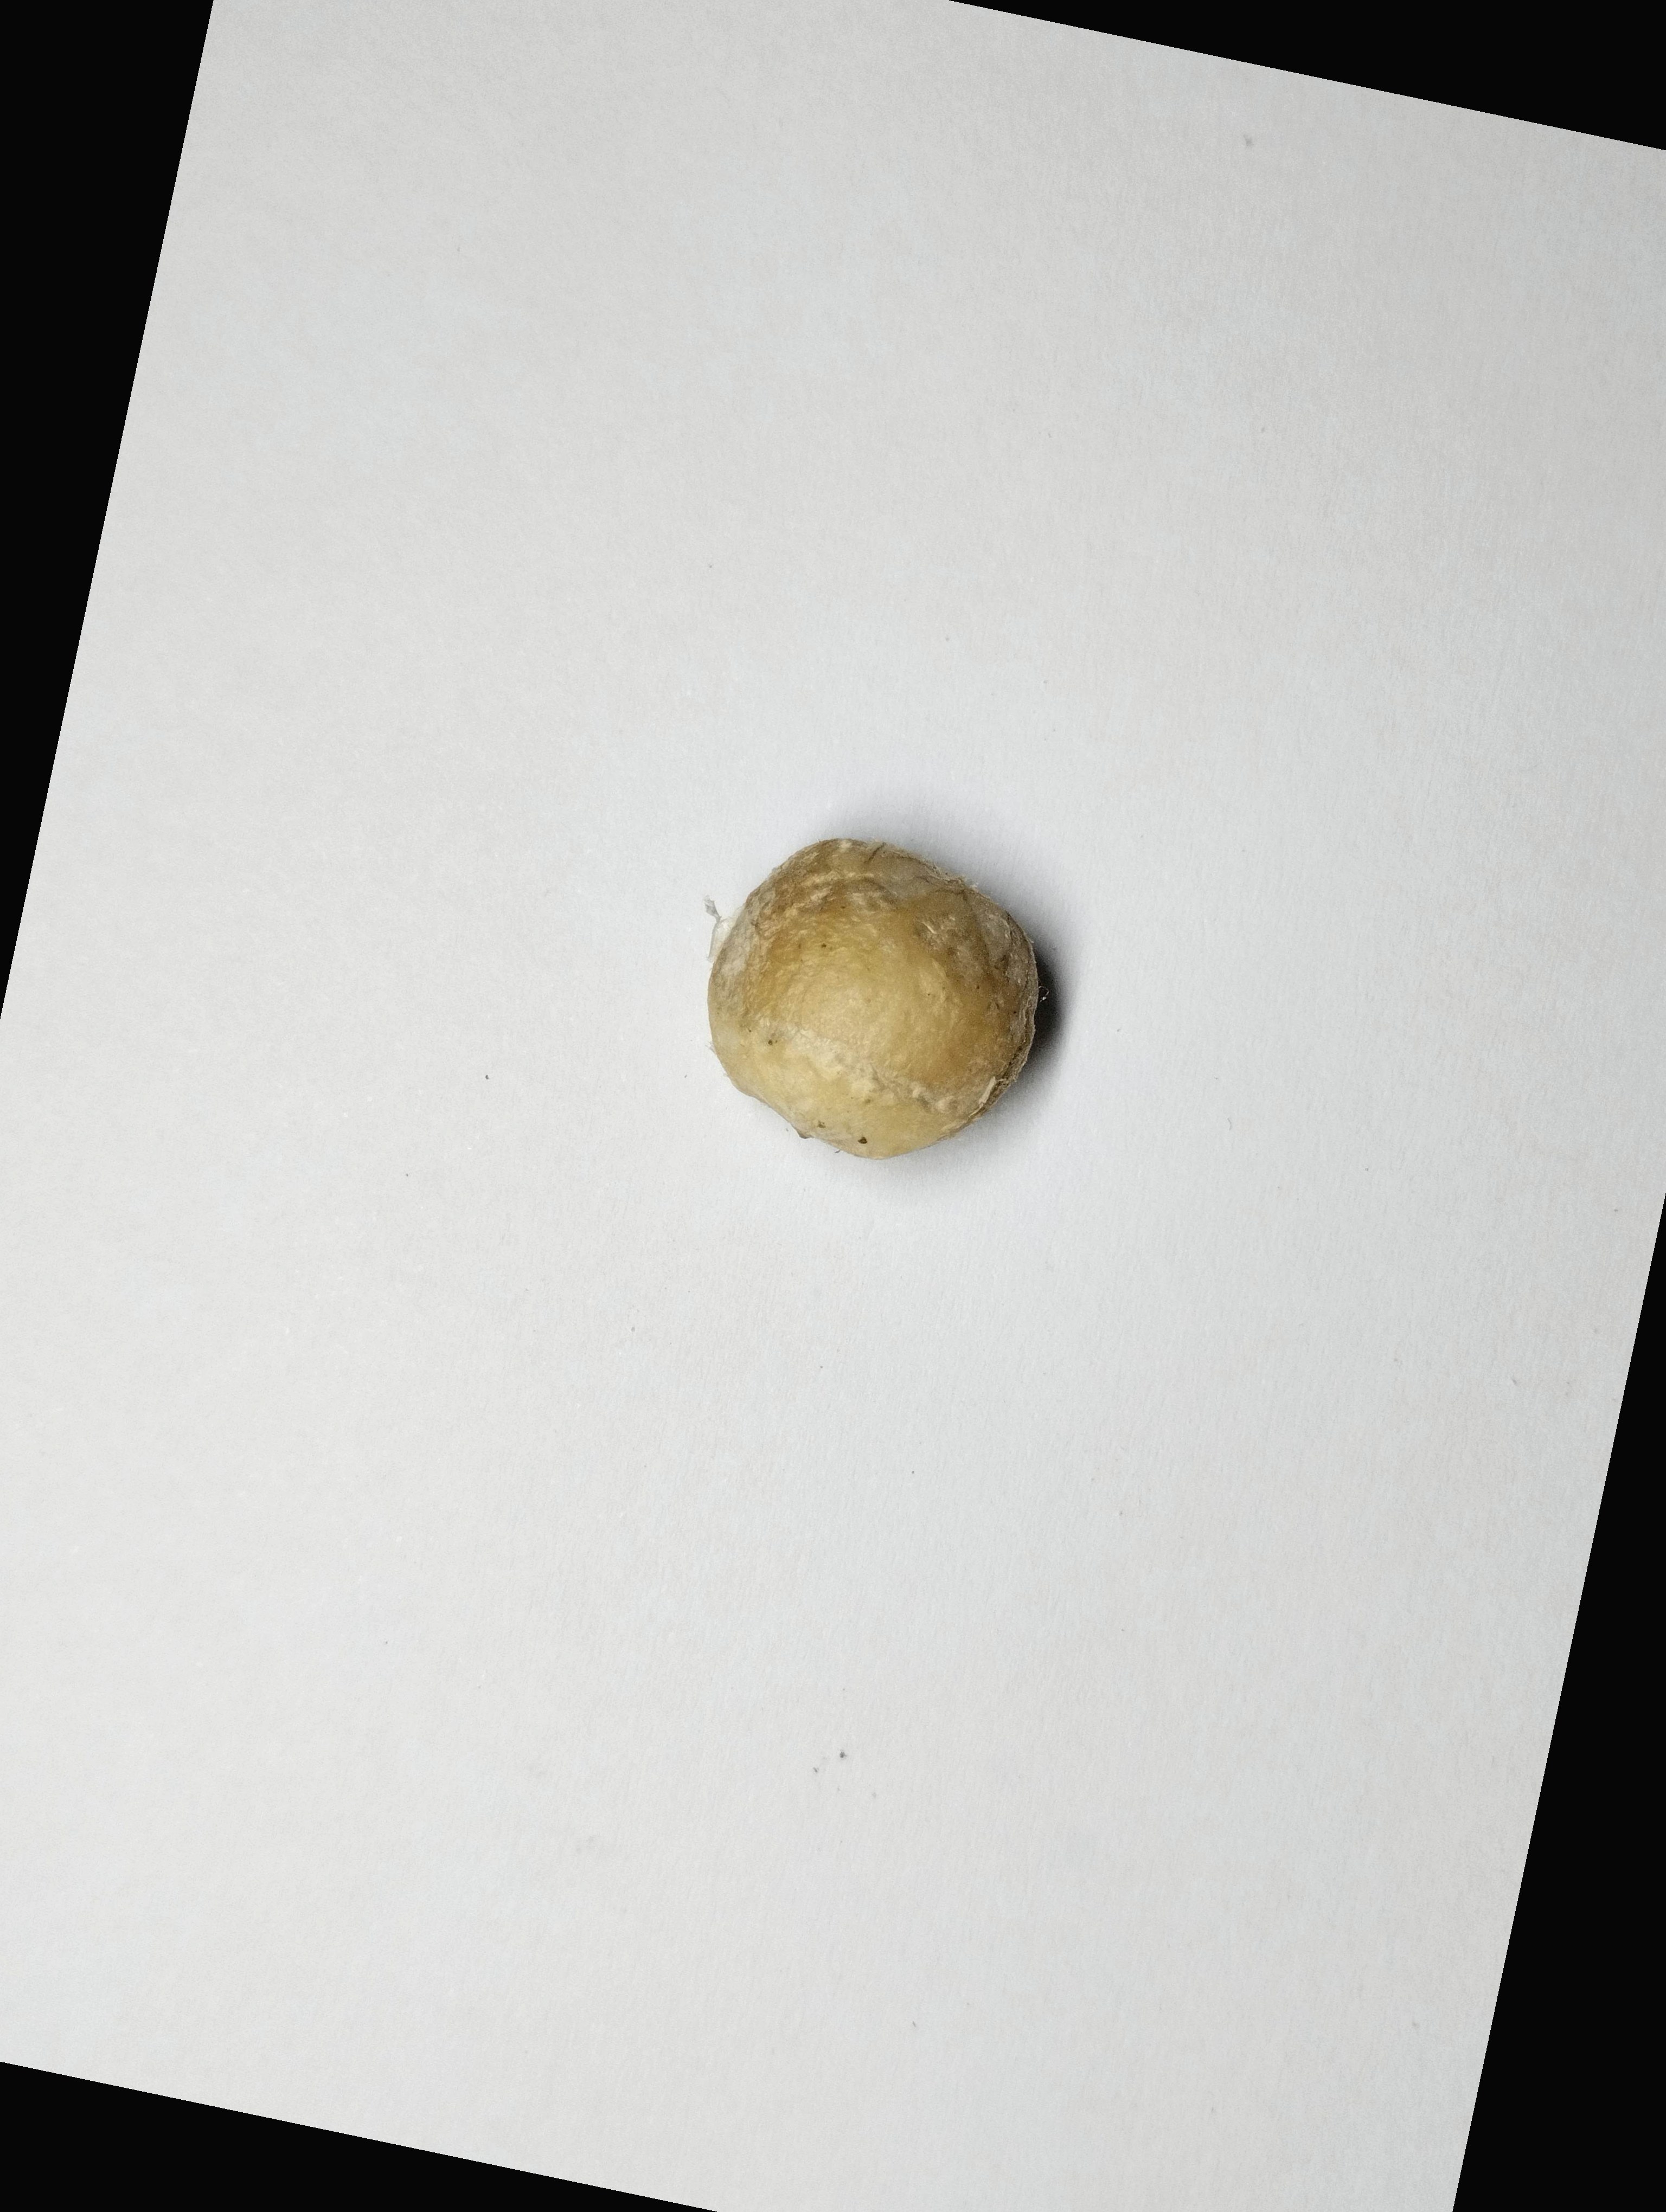
Label: bagus (good seed)